Blandina

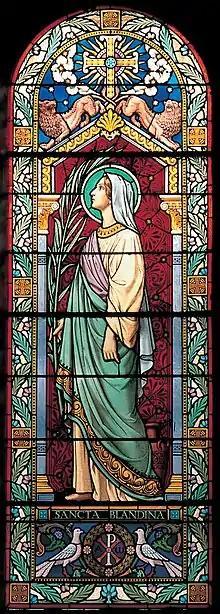
Blandine in St Irenaus Church, Lyon.

Of all the martyrs of Lyon, Blandina is the only female to receive attention throughout the narrative and appears significant through her representations as a mother and an athlete. Blandina also holds significance through her allusions to Christ.